Nepal Student Union

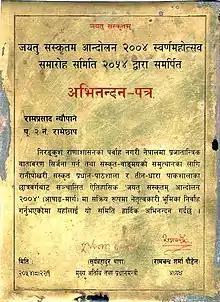
One of the leaders of the Jayatu Sanskitam student movement Pandit Ram Prasad Neupane receiving felicitation for his work towards bring democracy in Nepal.

The Jayatu Sanskritam dissent was considered the most significant and the first student dissents of Nepal. The students from Rajakiya Sanskrit Vidyalaya agitated against the policy of contemporary government. The role of the students was to create awareness among the people and to spread political consciousness as the beginning of democracy.